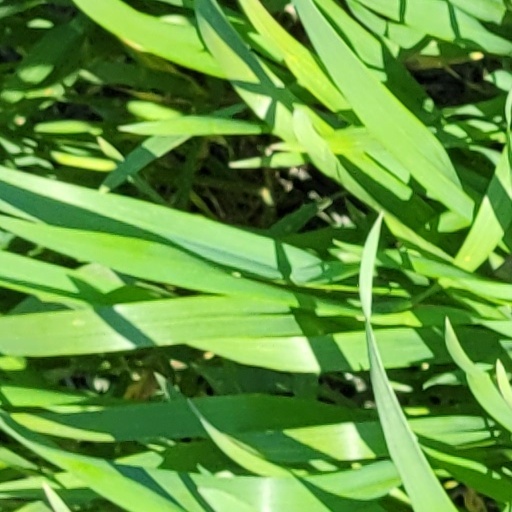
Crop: wheat